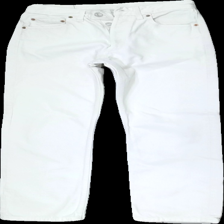
View: front
Type: Trousers
Category: Ladies
Brand: Levi'S
Brand text on label: 501
Colors: White
Material: 100% Cotton
Cut: Regular
Season: All
Trend: Denim
Stains: Minor
Price range: <50
Recommended usage: Reuse